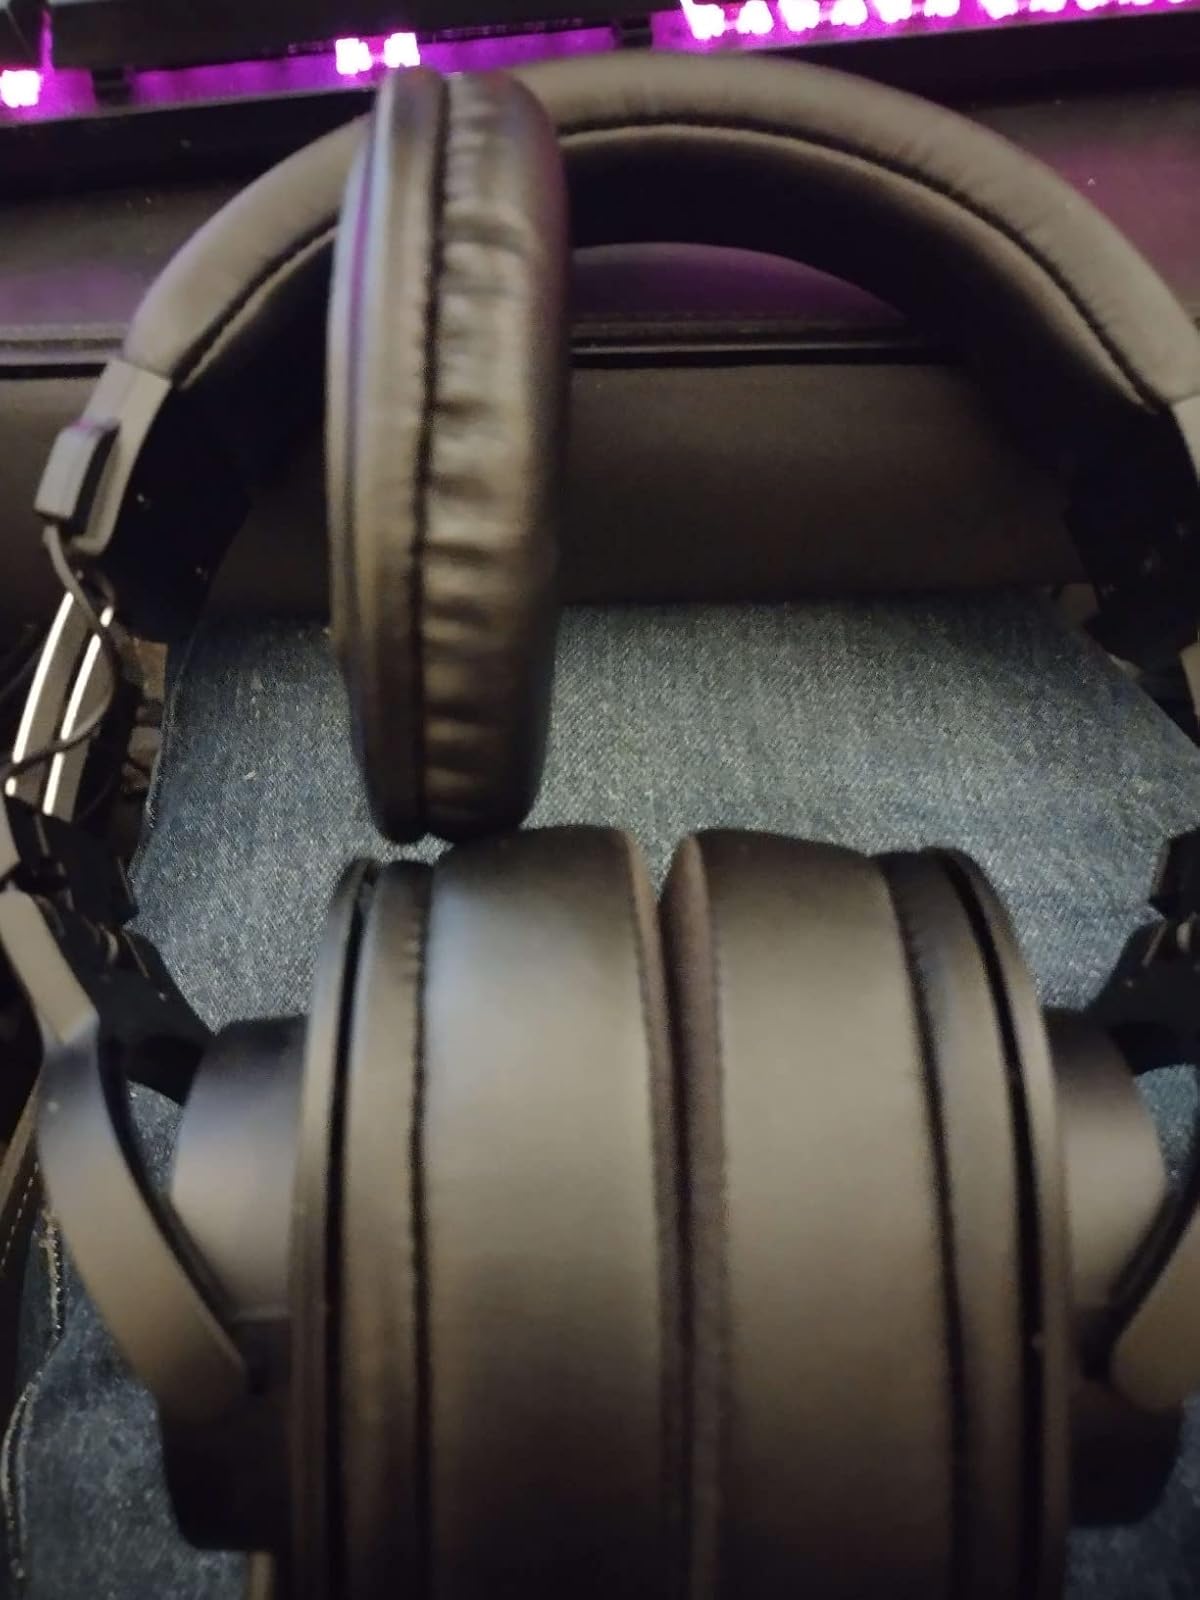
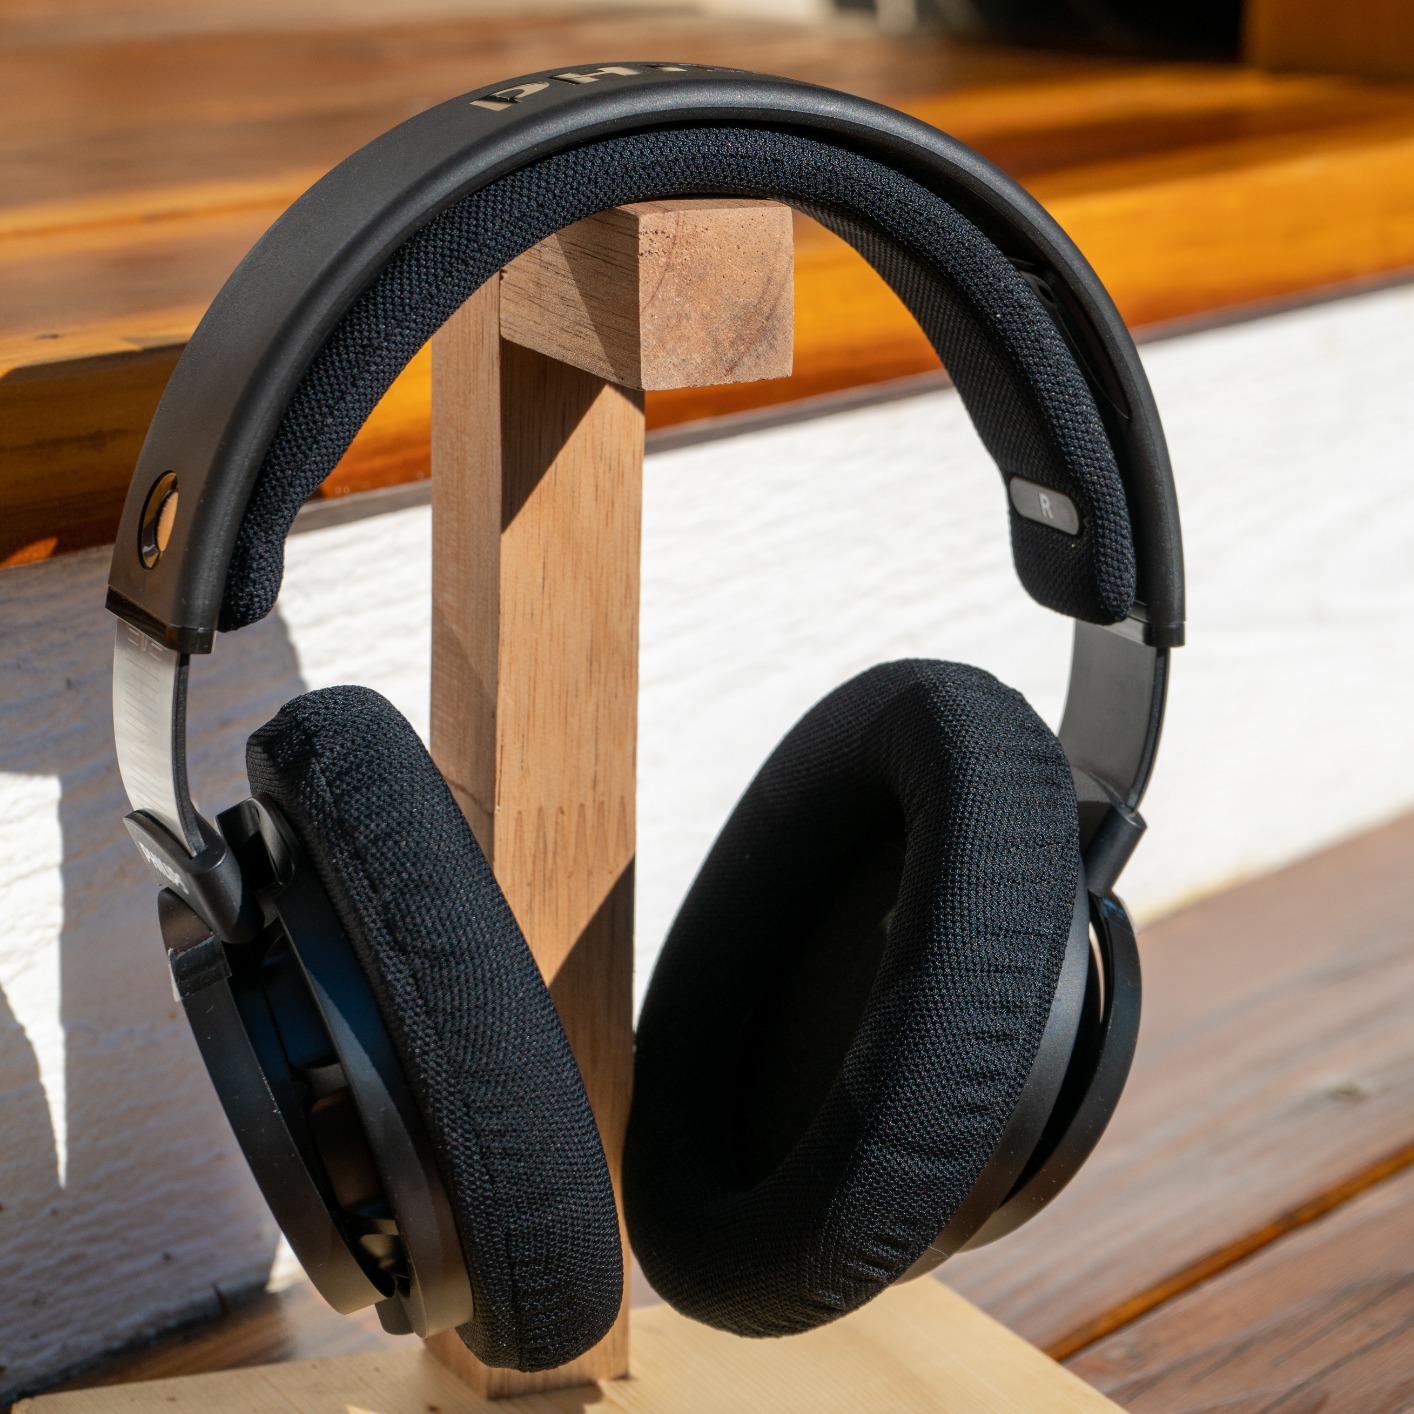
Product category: headphones
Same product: no